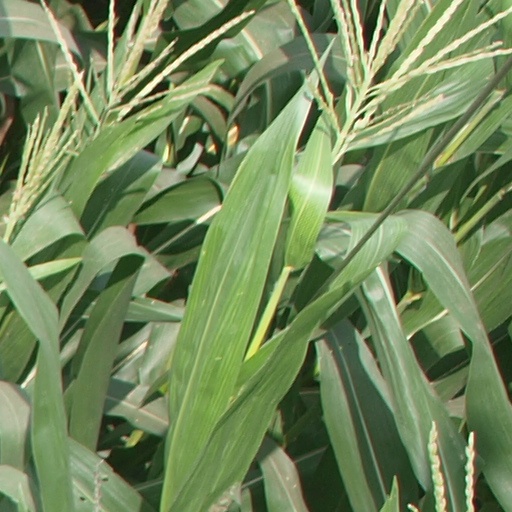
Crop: maize; corn